Stevan Knićanin

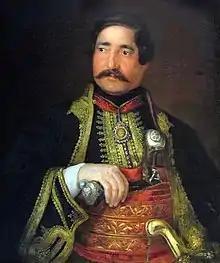
A portrait of Knićanin by Katarina Ivanović

During the 1848 Revolution, the Hungarians demanded national rights and autonomy within the Austrian Empire. However, they did not recognize the national rights of other nationalities which lived in the Habsburg Kingdom of Hungary in that time. As part of the Revolutions of 1848, the Serbs under Austria-Hungary demanded what they had in the previous century; recognition of Serbian as official language, equality of the Orthodox church as with Catholics, and annual church assembly gatherings. They met at Sremski Karlovci and Novi Sad. Several thousand Serbs met at the May Assembly in Sremski Karlovci on 1 May 1848. The delegates chose prominent Austrian-Serb general Stevan Šupljikac as "voivode", the civil and military commander (Duke). Josif Rajačić was elected the patriarch of the Serbs. The Serbs demanded a national unit consisting of Banat, Bačka, Baranja and part of Srem, known collectively as "Vojvodina". This was completely against the Hungarian authorities visions.